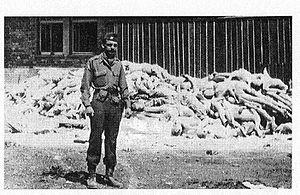
Alfred de Grazia et mort le 13 juillet 2014 à La Ferté-Bernard est un politologue, enseignant et écrivain américain, auteur d’ouvrages scientifiques, philosophiques, autobiographiques, ainsi que de poèmes et de pièces de théâtre. Il créa un paradigme dit de la quantavolution. Il était Chevalier de la Légion d'Honneur depuis le 1ᵉʳ janvier 2014.